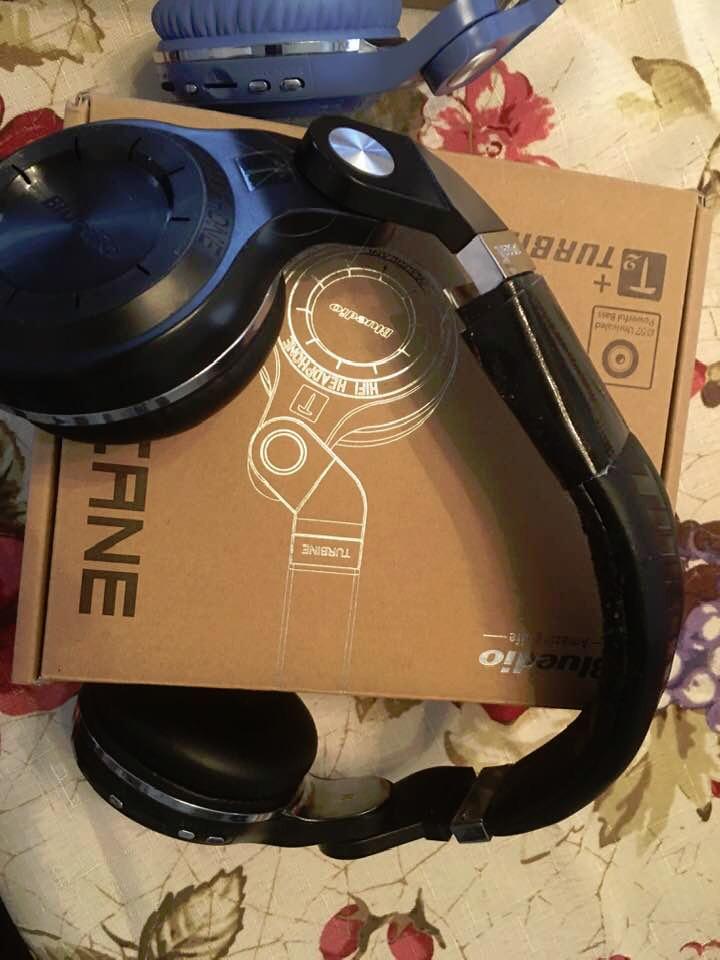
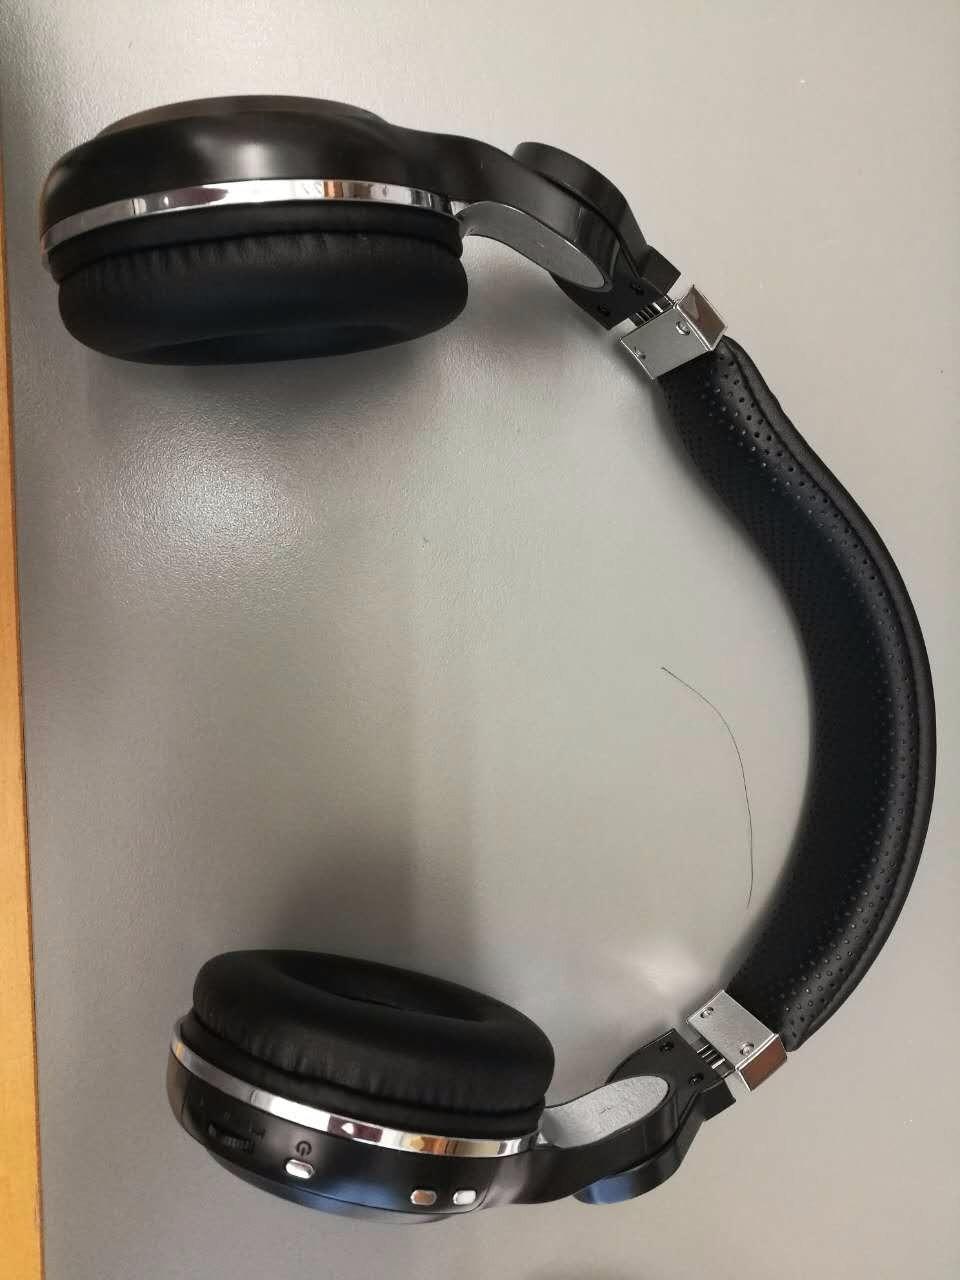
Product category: headphones
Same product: yes